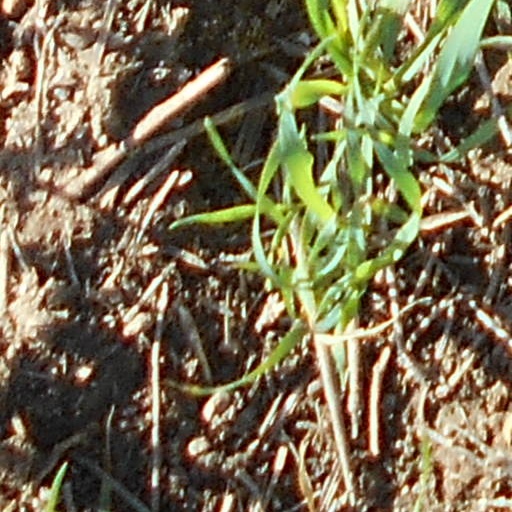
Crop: wheat